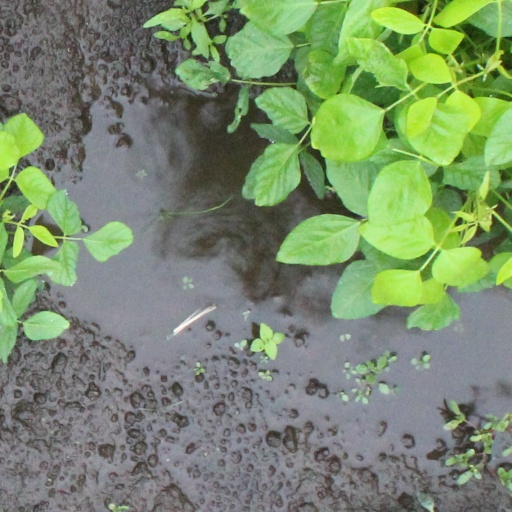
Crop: soybean